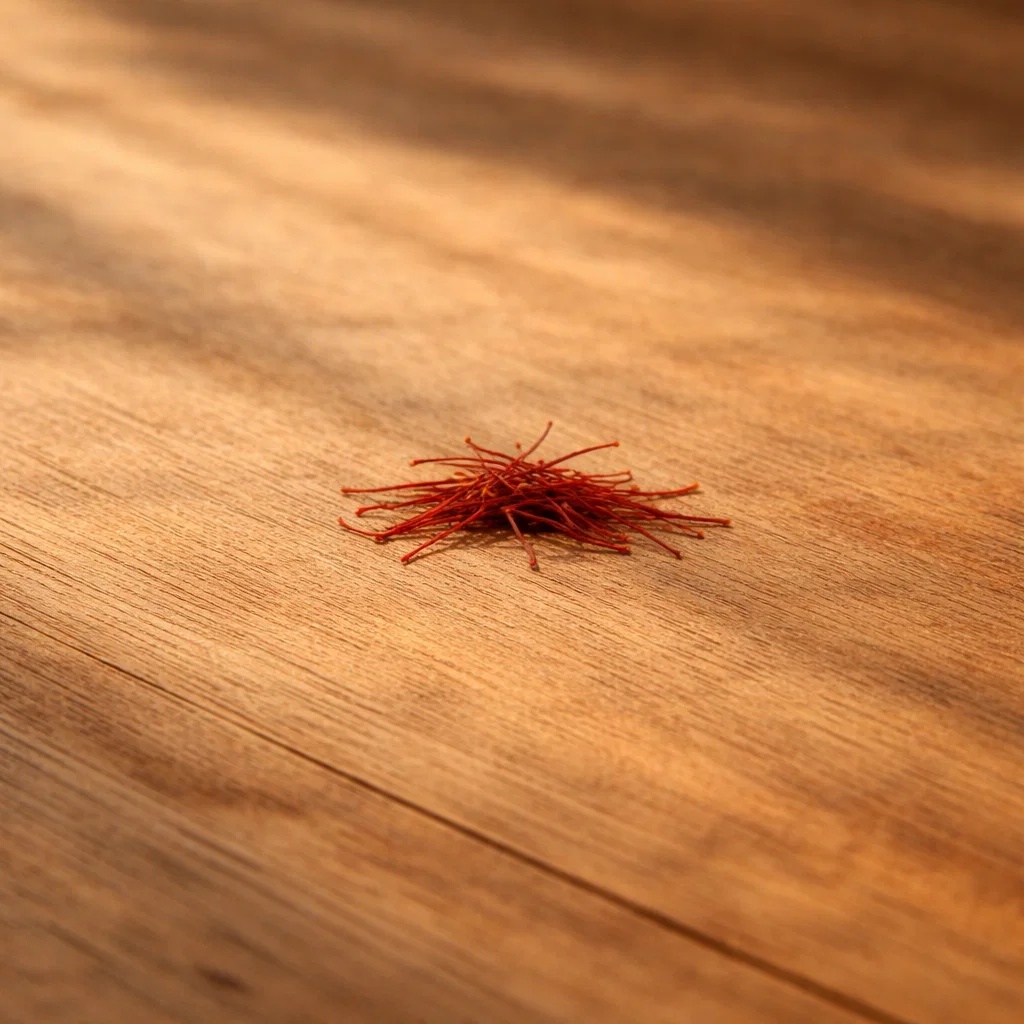
Saffron quality class: mogra